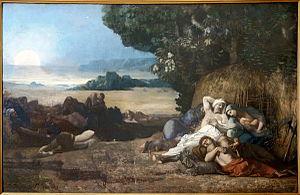
Le sommeil au Palais des Beaux-arts de Lille.
Pierre Cécile Puvis de Chavannes, né à Lyon le 14 décembre 1824 et mort à Paris le 24 octobre 1898, est un peintre français.
Le Sommeil est un tableau de grandes dimensions réalisé par le peintre Pierre Puvis de Chavannes en 1867. Il est conservé au palais des Beaux-Arts de Lille.
Le palais des Beaux-Arts de Lille est un musée municipal d'art et d'antiquités situé place de la République à Lille, dans la région Hauts-de-France. C'est l’un des plus grands musées de France et le plus grand musée des beaux-arts, en dehors de Paris, en nombre d'œuvres exposées.